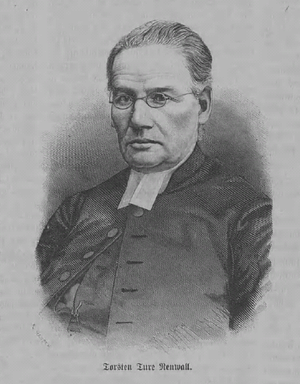
L'archidiocèse de Turku est le plus ancien diocèse de Finlande.